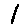
Label: 1